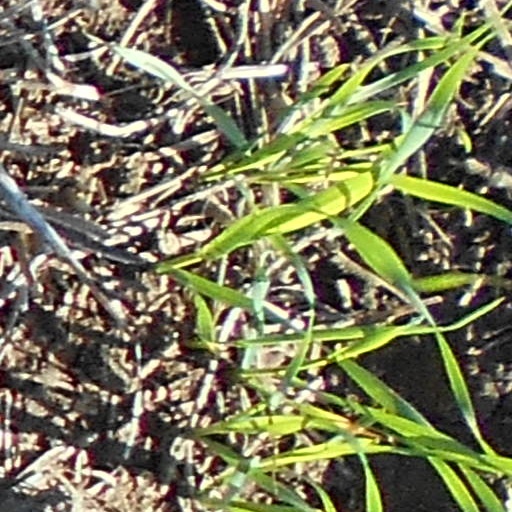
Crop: wheat